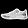
Label: Sneaker